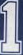
Number: 1